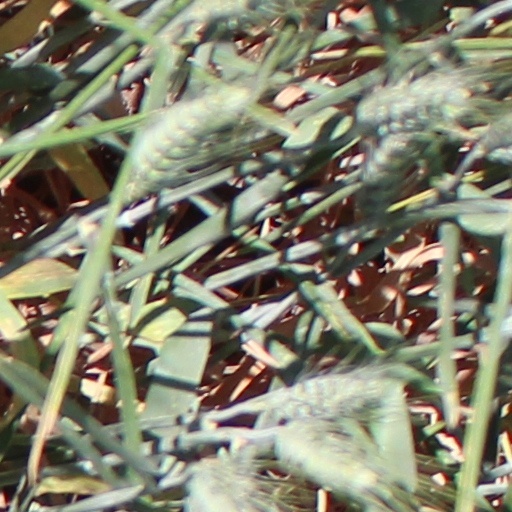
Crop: wheat